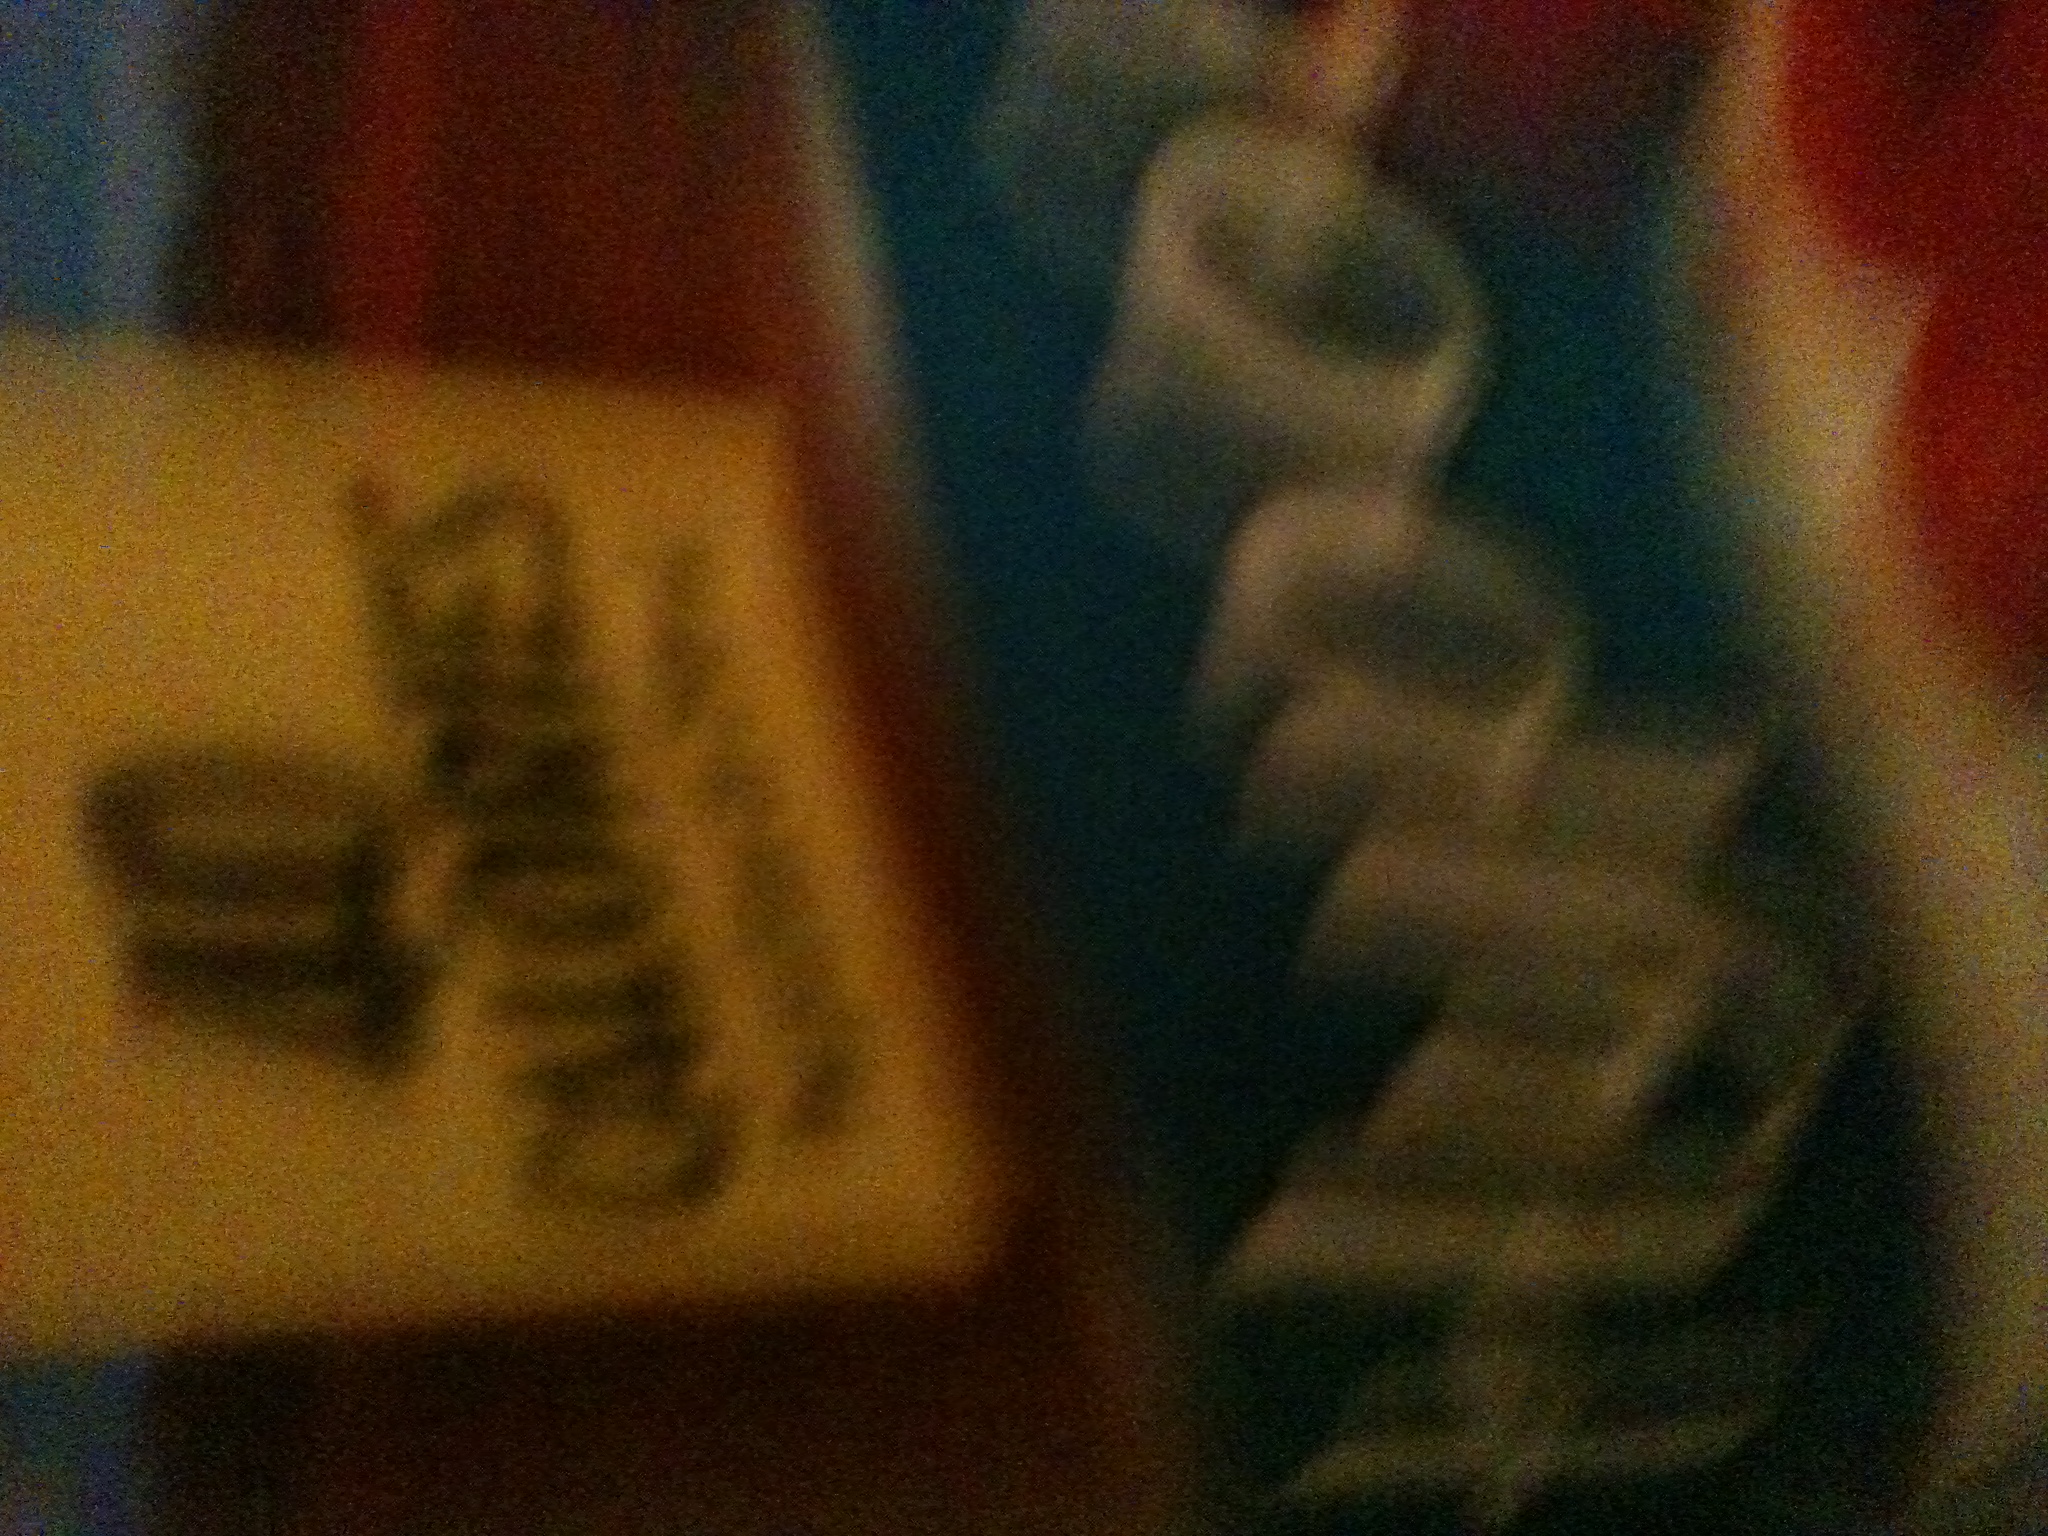Question: What kind of juice is this?
Answer: unanswerable